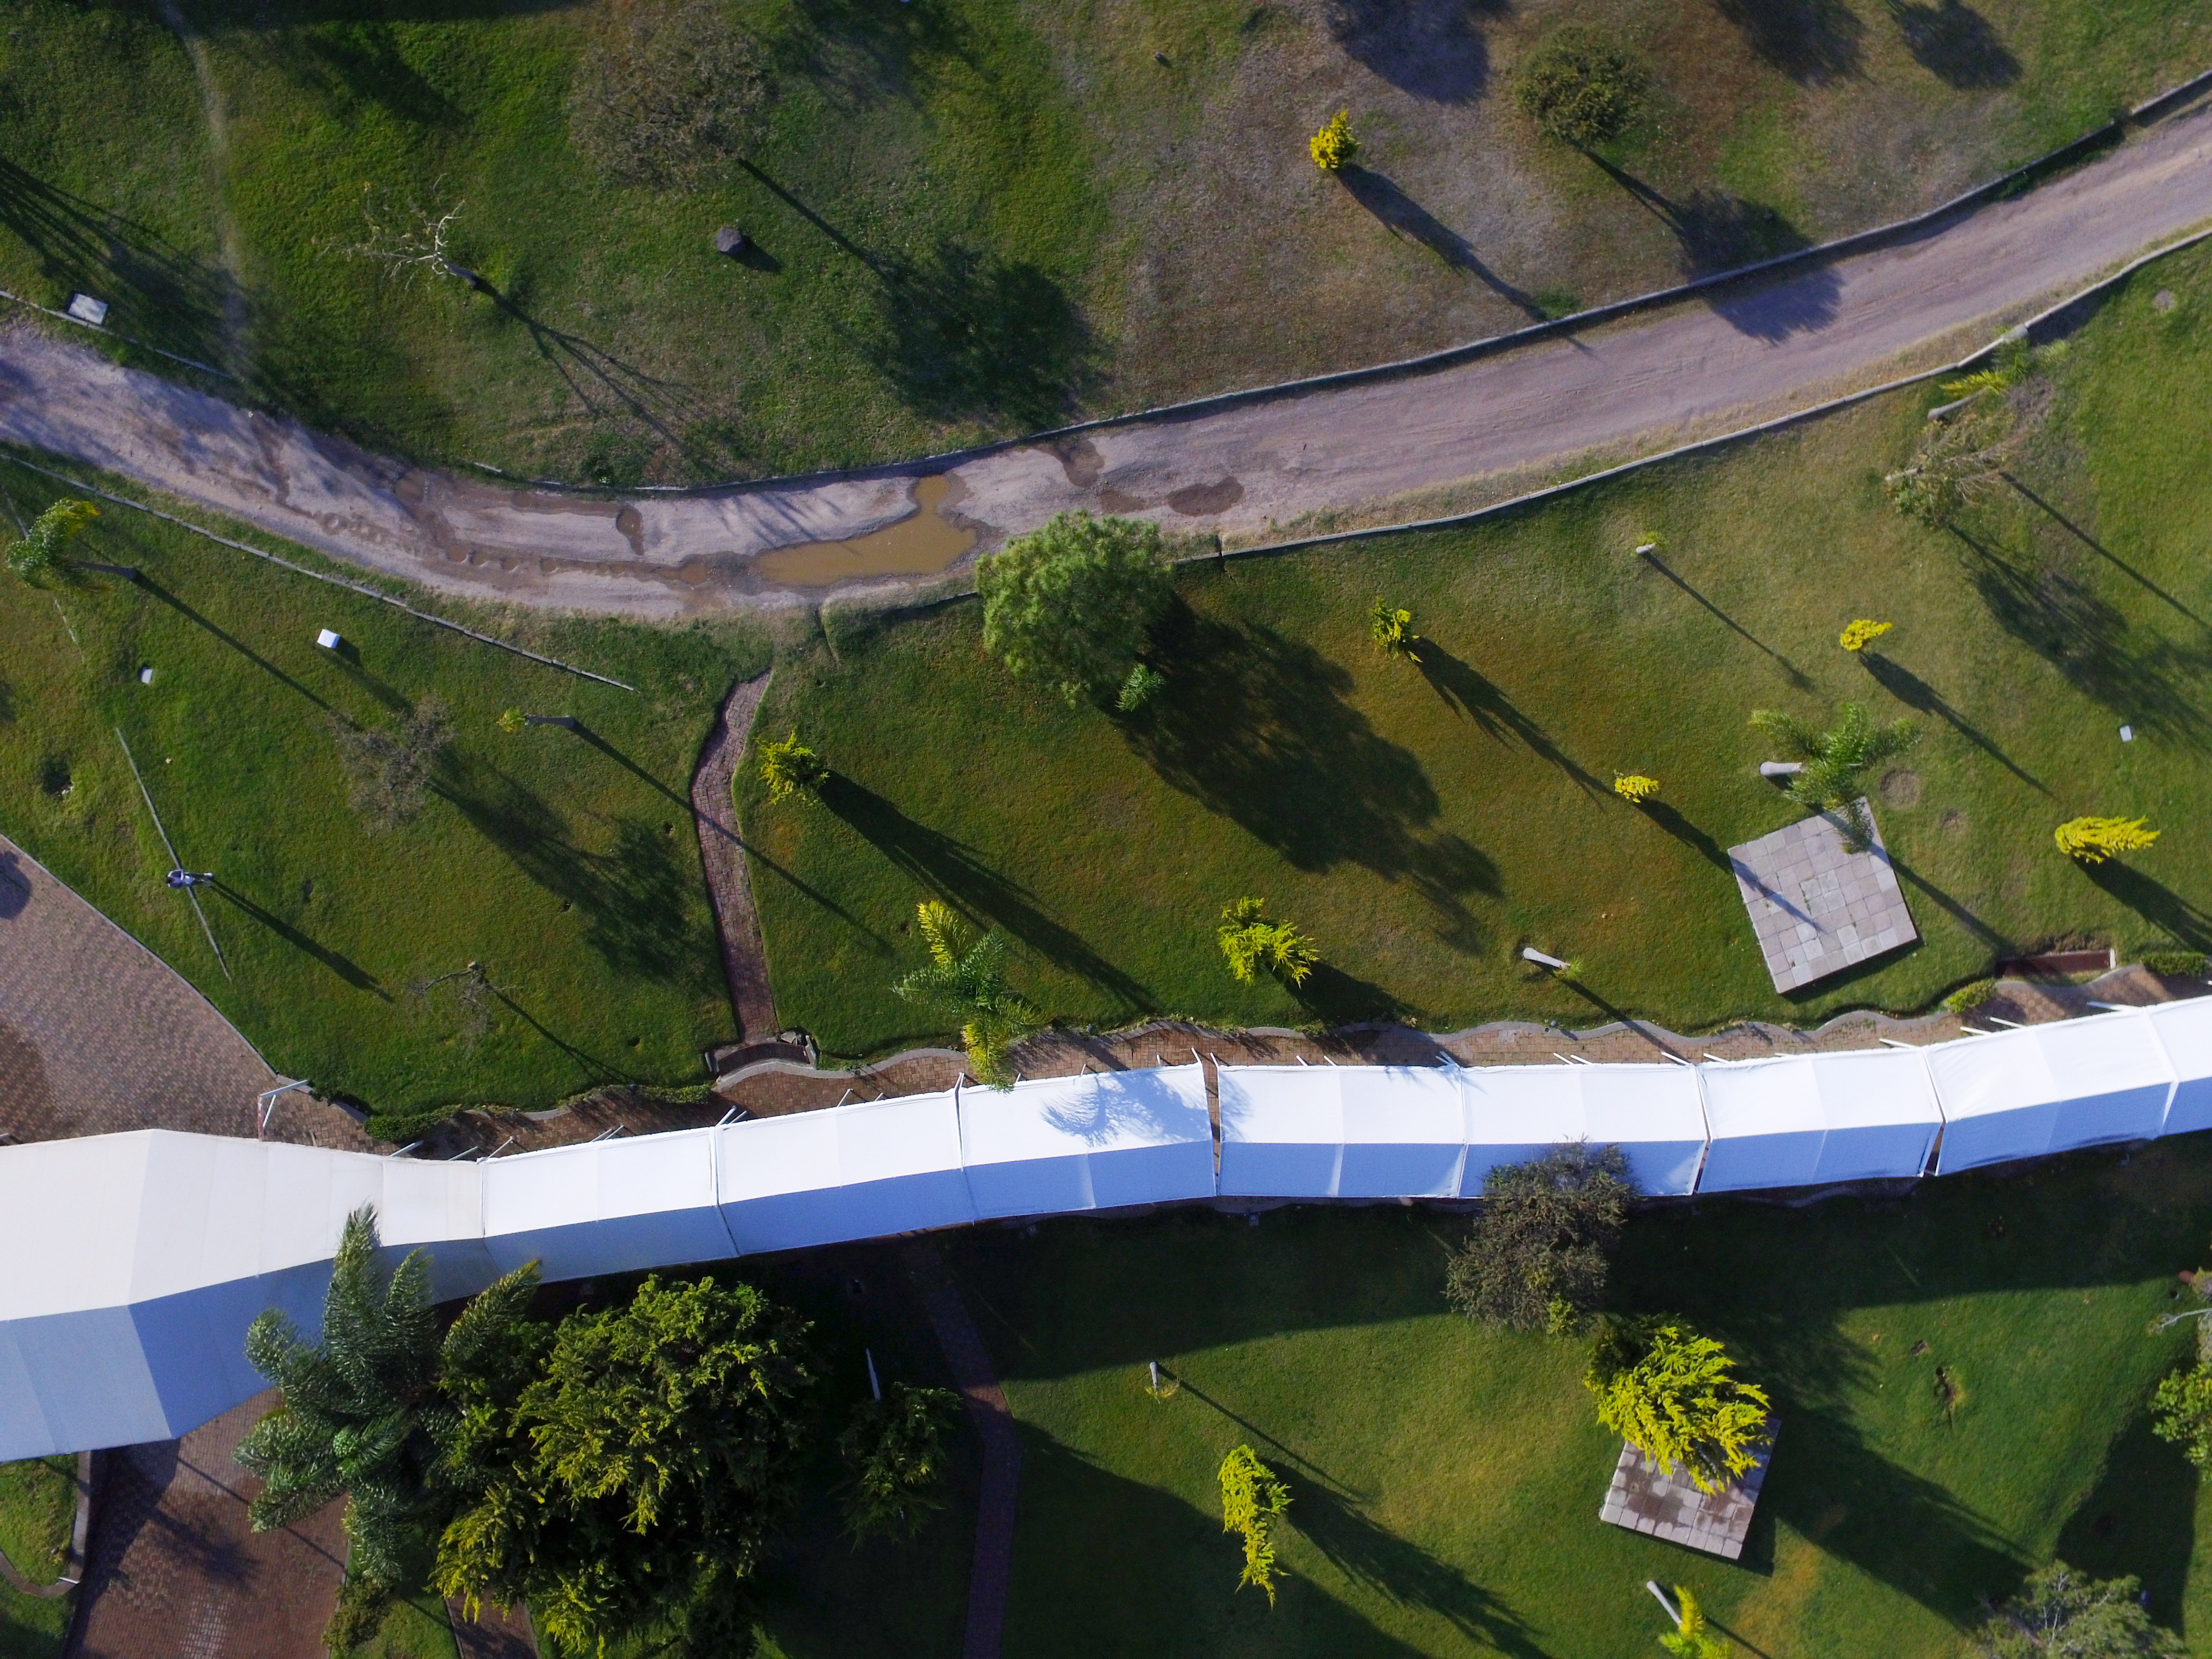
tree, road, bridge, building, river, reflection, reservoir, aerial view, waterway, drone view, bird's eye view, aerial photography, atmosphere of earth